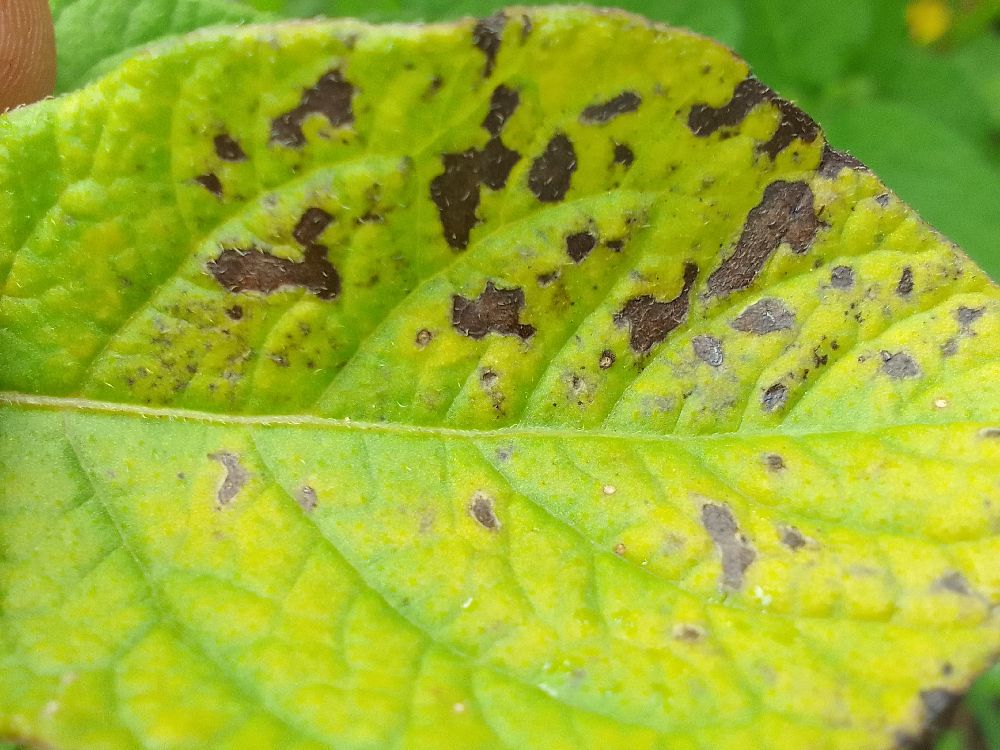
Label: Early blight